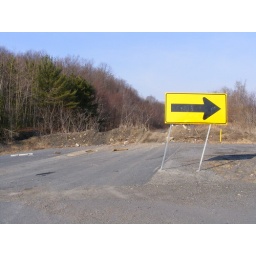
You can even see the old road disappearing under the barrier. And the sign is kinda gimpy.